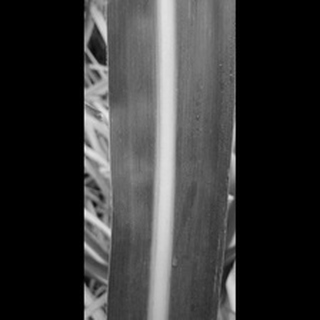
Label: healthy_sugarcane